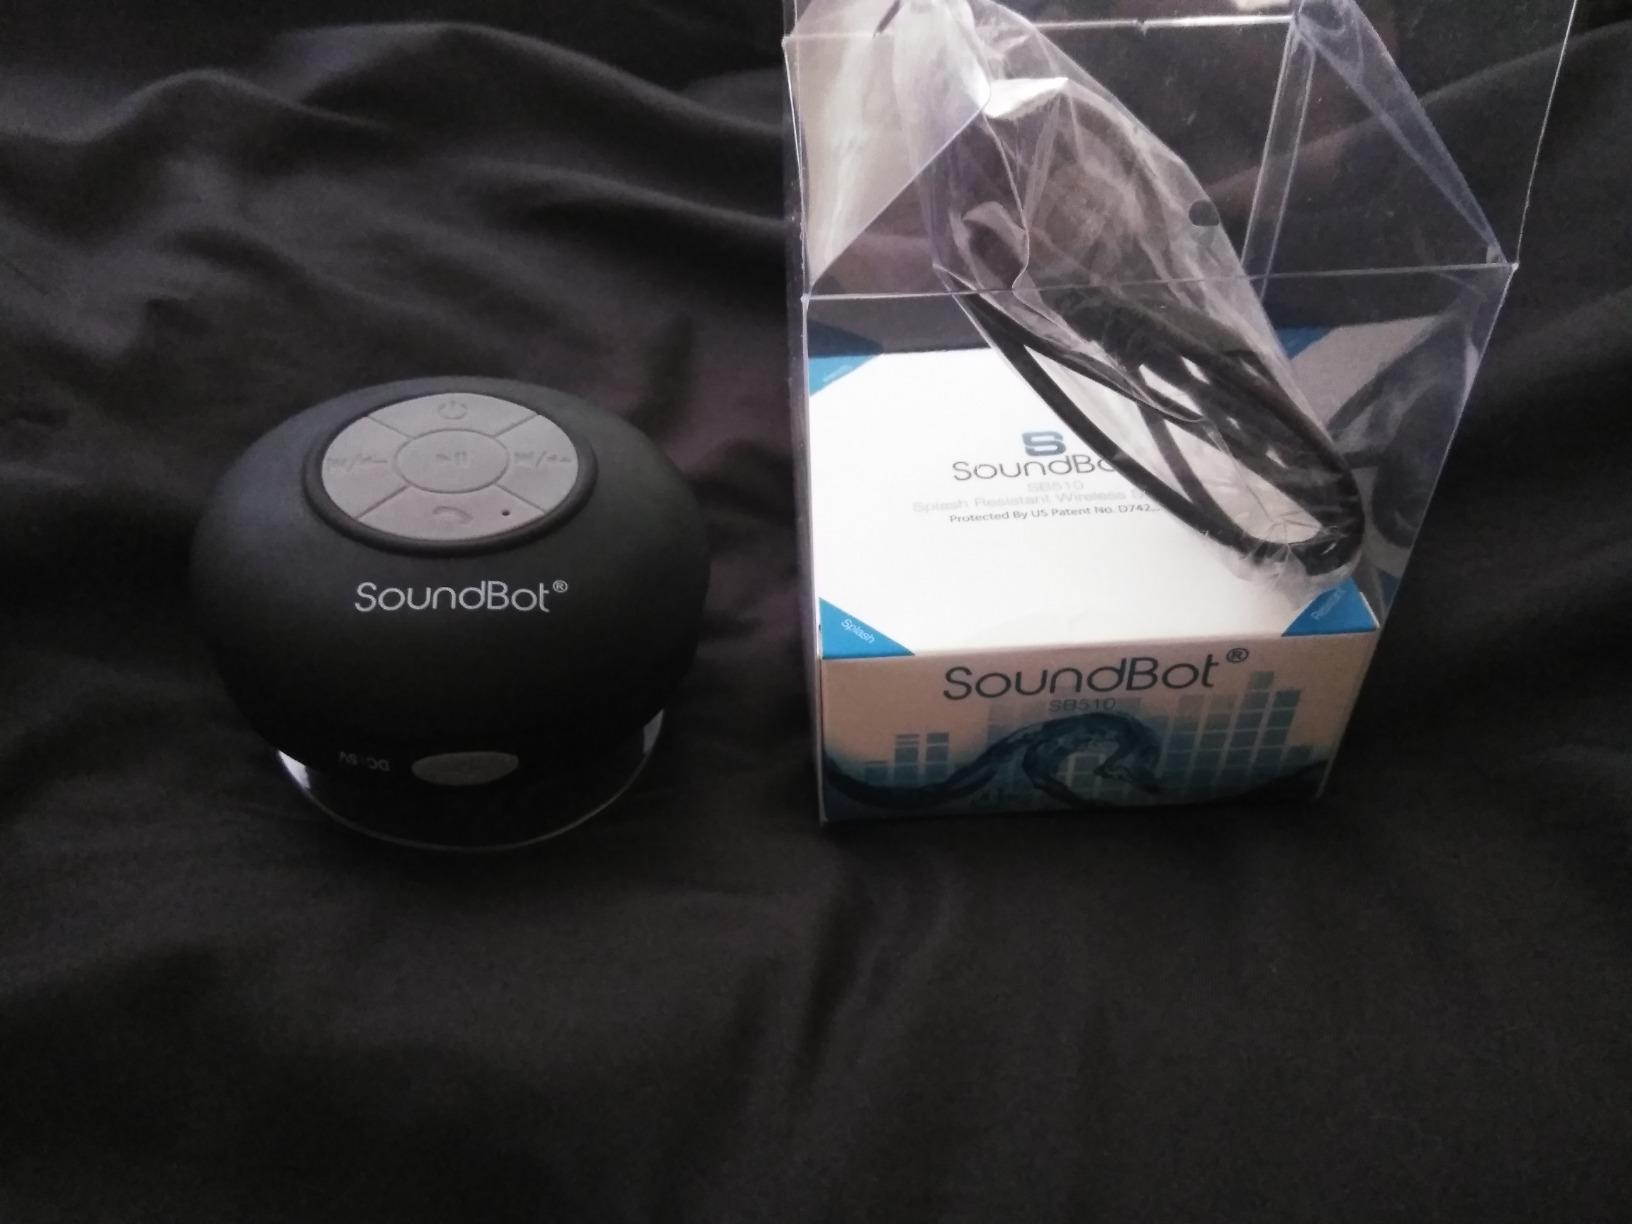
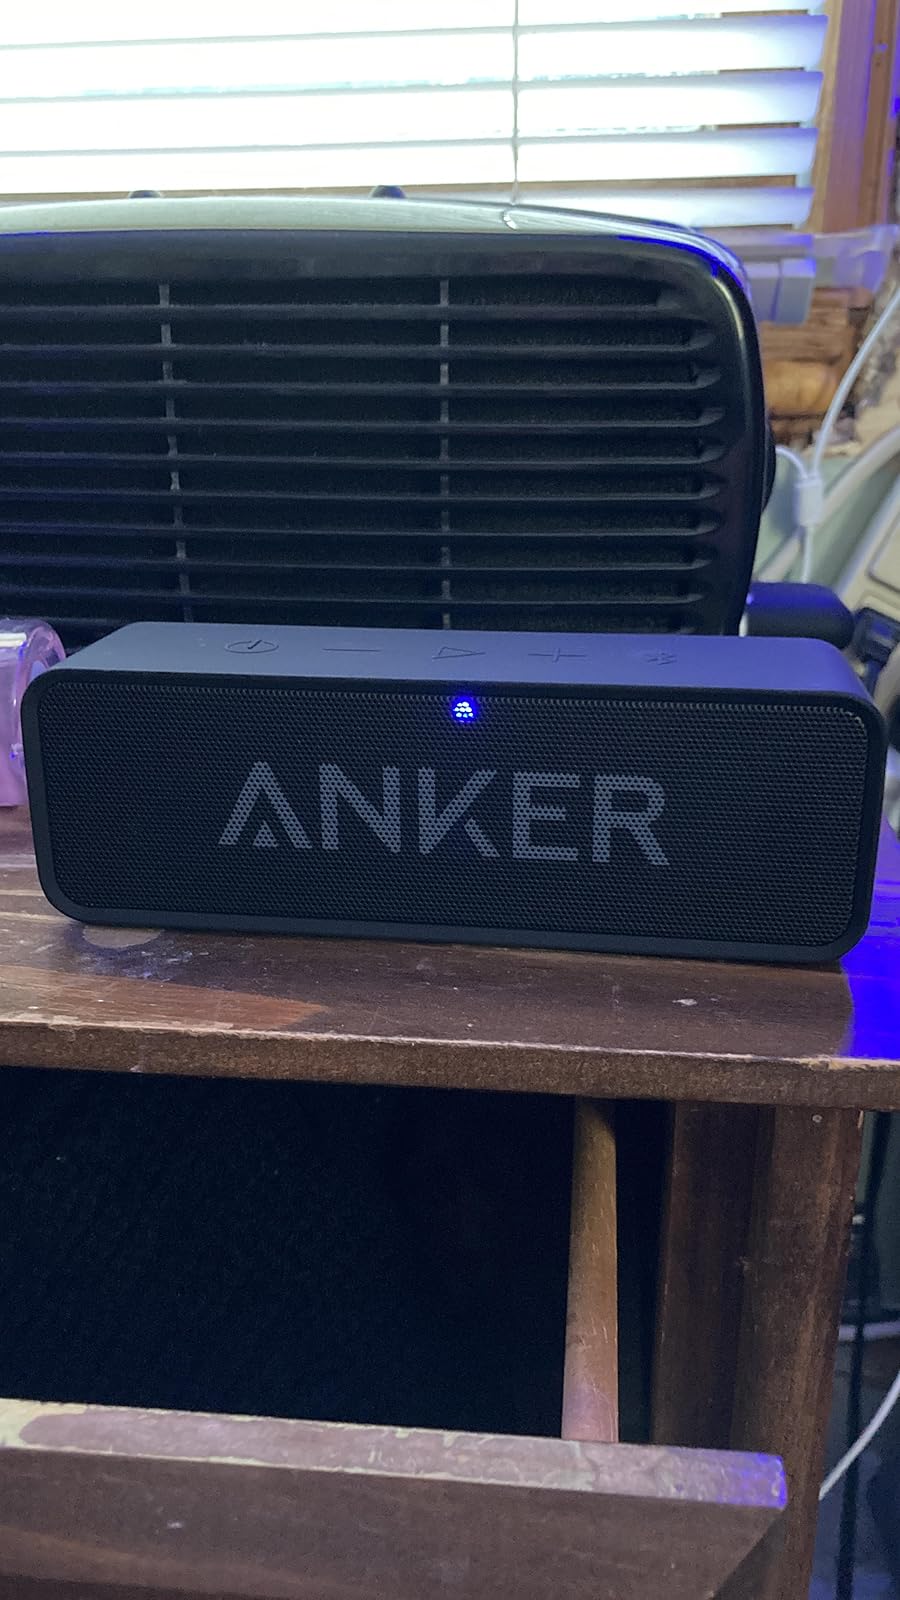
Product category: speaker
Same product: no